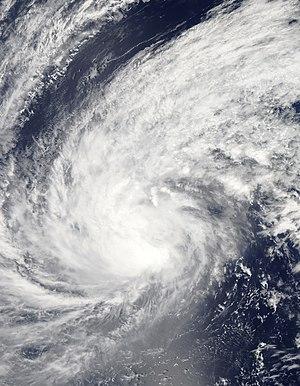
La saison 2015 des cyclones tropicaux dans l'océan Pacifique est une saison légèrement au-dessus de la moyenne qui a produit 40 dépressions tropicales dont 24 tempêtes tropicales et 21 typhons. La saison s'est déroulée tout au long de l'année 2015, bien que la plupart des cyclones tropicaux se soient développés de juillet à octobre. La première tempête de la saison, Mekkhala, s'est développée le 15 janvier, tandis que la dernière tempête de la saison, Melor, s'est dissipée le 17 décembre. La saison est marquée par le nommage d'au moins un système tropical chaque mois, une première depuis 1965, et par l'enregistrement d'un grand nombre de typhons des catégories 4 et 5. L'énergie des cyclones accumulée, la deuxième plus élevée depuis les années 1970, a été attribuée en partie au réchauffement anthropique.